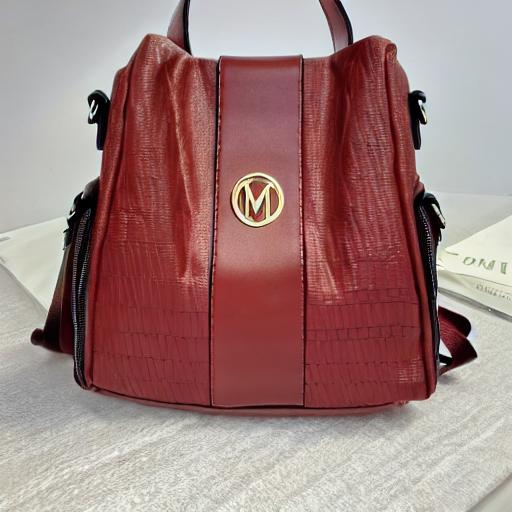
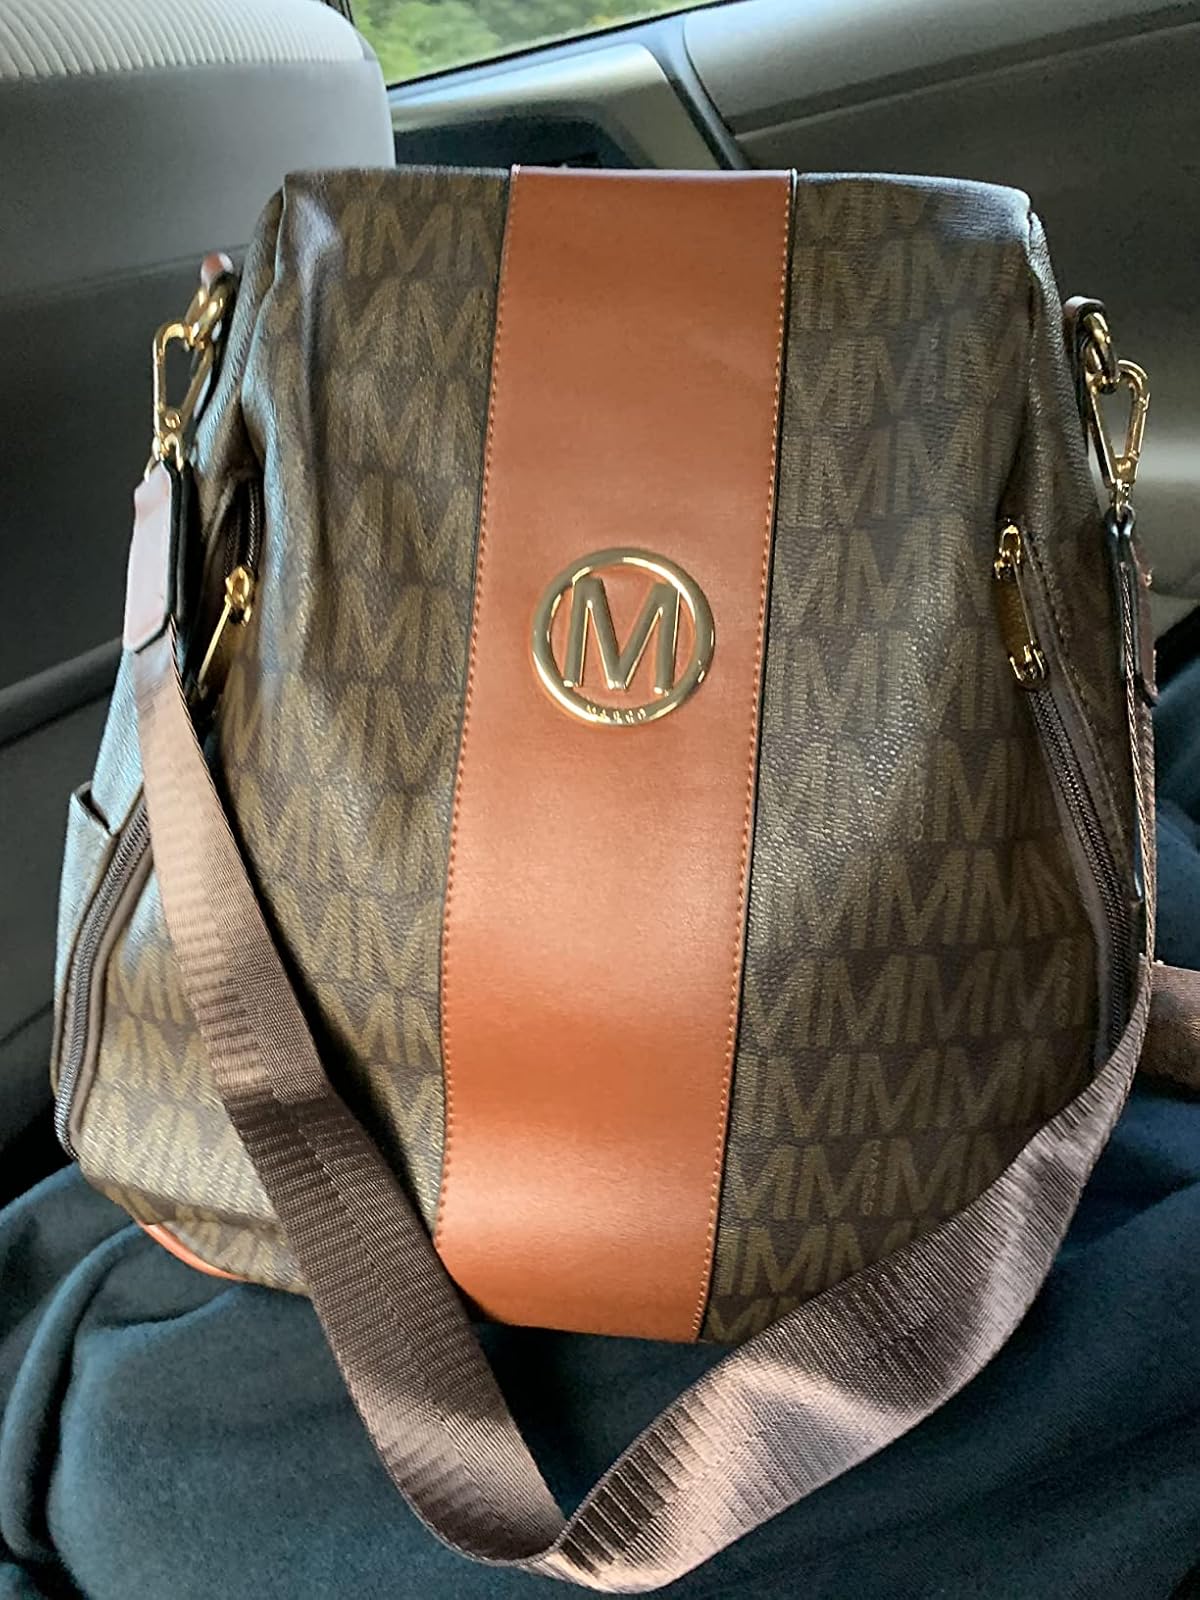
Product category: accessories_handbag
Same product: no